Solaris Urbino 18 Hybrid

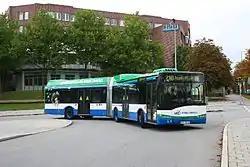
Solaris Urbino 18 Hybrid Allison

In second half of 2008 the Solaris Urbino 18 Hybrid model went through several levels of modernisation and now it is considered to be at the second generation by the producer. Most of the changes are that of the power system of the electric hybrid engine, making a smaller and lighter engine, the Cummins ISBe5 250B with a volume of 6.7 litre and the power of 178 kW. The changes meant even lower fuel consumption - the older engine has reduced fuel usage by 15% compared to purely diesel propulsion while the new engine saves 23-24%. Thanks to further optimisation the Solaris is planning to reduce fuel consumption by 30%. Due to a lighter engine, the other power systems, like the batteries and Dual Power Inverter Module which are on the roof, work at an increased rate and produce more power. Due to this the model has also undergone a makeover of the general body, such as the aerodynamics, meaning only an air conditioning module can be fitted on the front of the bus. The estimated time for future modernisation, when new modules will be able to be added, is said to be about in 6–7 years, with an average usage of 60000 km per year.